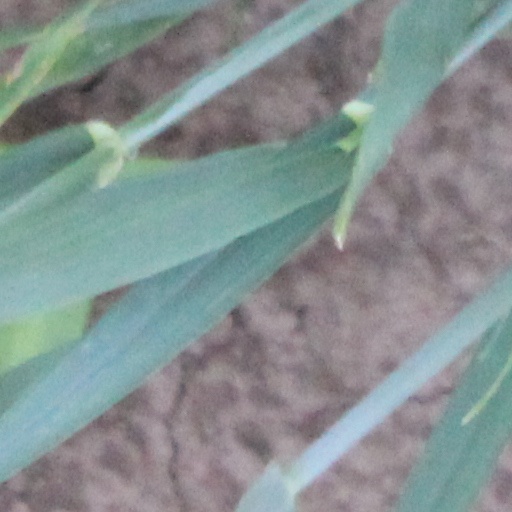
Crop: wheat